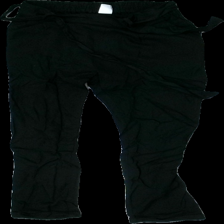
View: front
Type: Trousers
Category: Children
Brand: Lindex
Colors: Black
Material: 100% Viscose
Cut: Regular
Size: 152
Holes: Minor
Damage 2: hole
Damage 2 location: middle center
Price range: <50
Recommended usage: Export
Description: black trousers with tie